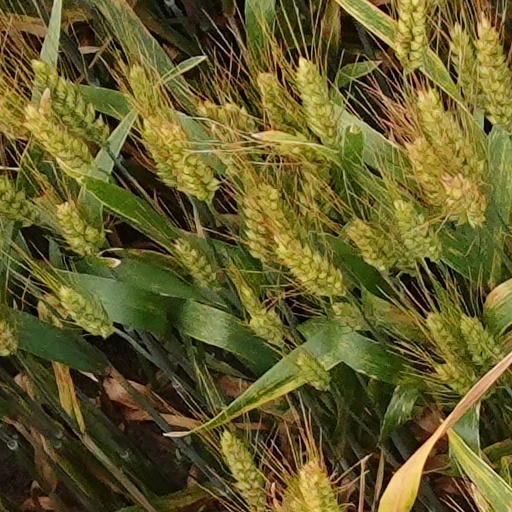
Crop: wheat